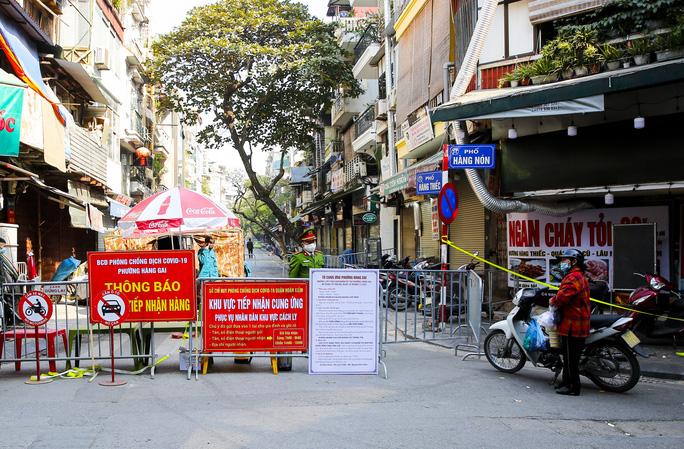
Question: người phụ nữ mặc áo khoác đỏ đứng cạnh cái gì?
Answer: người phụ nữ mặc áo khoác đỏ đứng cạnh chiếc xe máy màu trắng